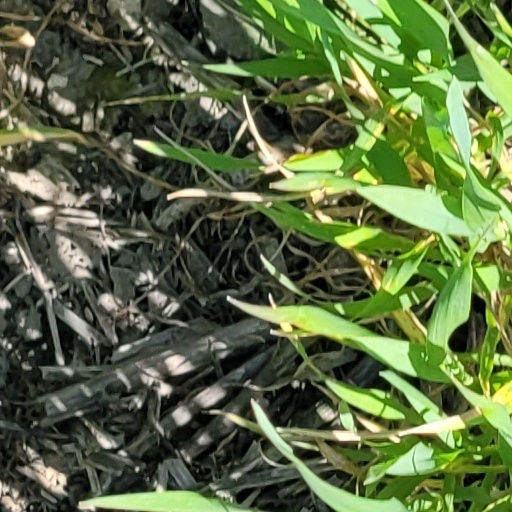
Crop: wheat